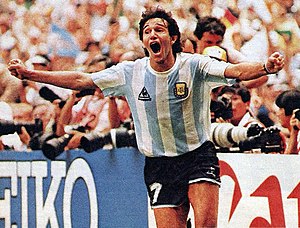
Jorge Burruchaga
Jorge Luis Burruchaga er en tidligere argentinsk fodboldspiller, der i 1980'erne spillede som midtbanespiller eller alternativt angriber på Argentinas landshold samt for flere klubber, blandt andet FC Nantes i Frankrig og CA Independiente i sit hjemland.